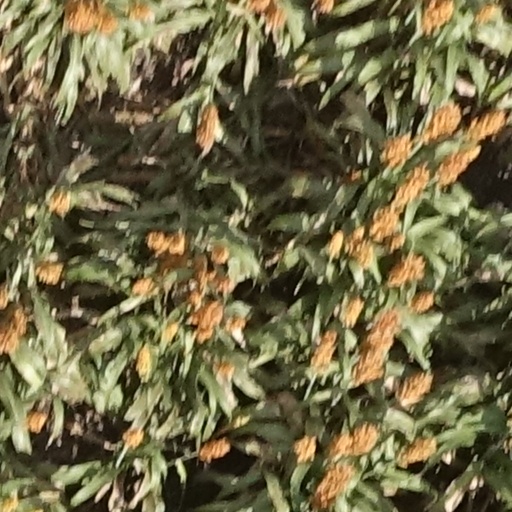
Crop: sorghum